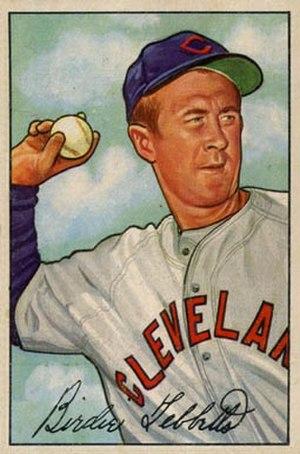
George Robert Tebbetts dit Birdie Tebbetts, né le 10 novembre 1912 à Burlington et décédé le 24 mars 1999, est un joueur et manager américain de baseball. Il évolue comme receveur en ligue majeure de 1936 et 1952 puis devient manager entre 1954 et 1966.